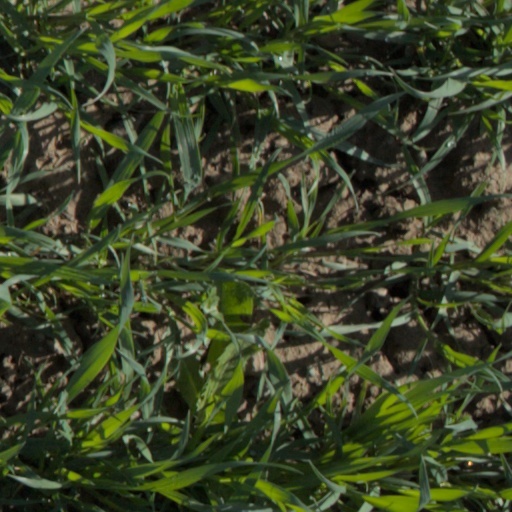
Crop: wheat